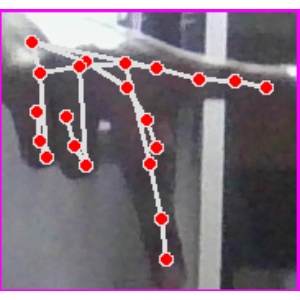
अक्षर: प